Messerschmitt P.1079

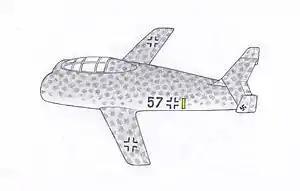
Me P.1079 16

The Messerschmitt P.1079 was a series of pulsejet-powered Messerschmitt fighter projects during the Second World War.